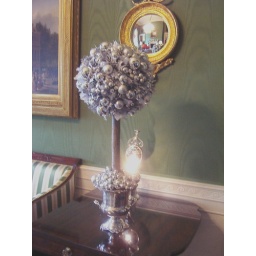
My favorite part of this picture is the mirror above the tree. The entire green room is reflected here.